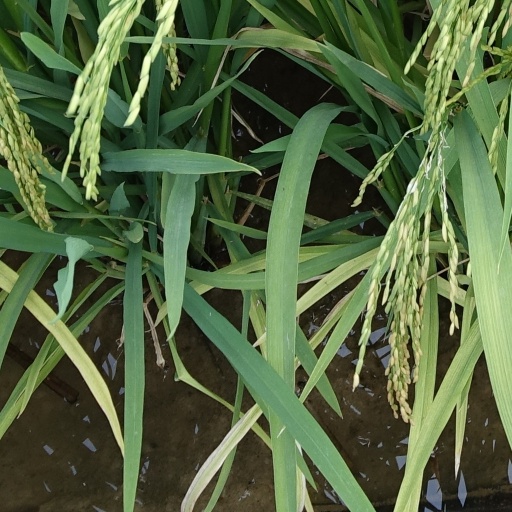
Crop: rice